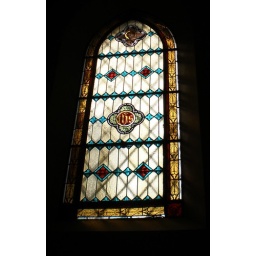
Stained glass window in europe